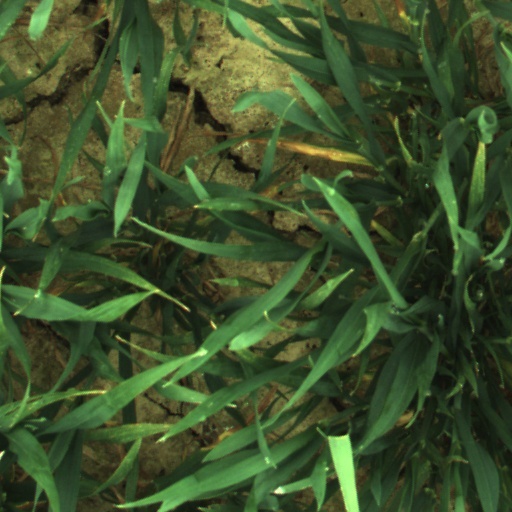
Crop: wheat